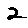
Label: 2